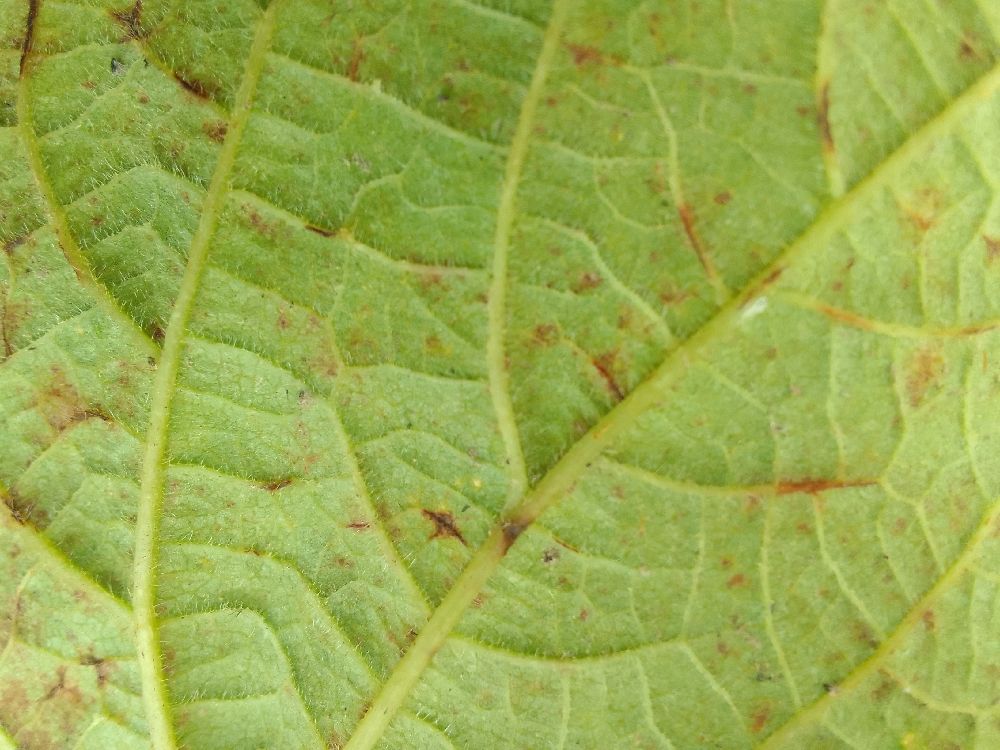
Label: anthracnose